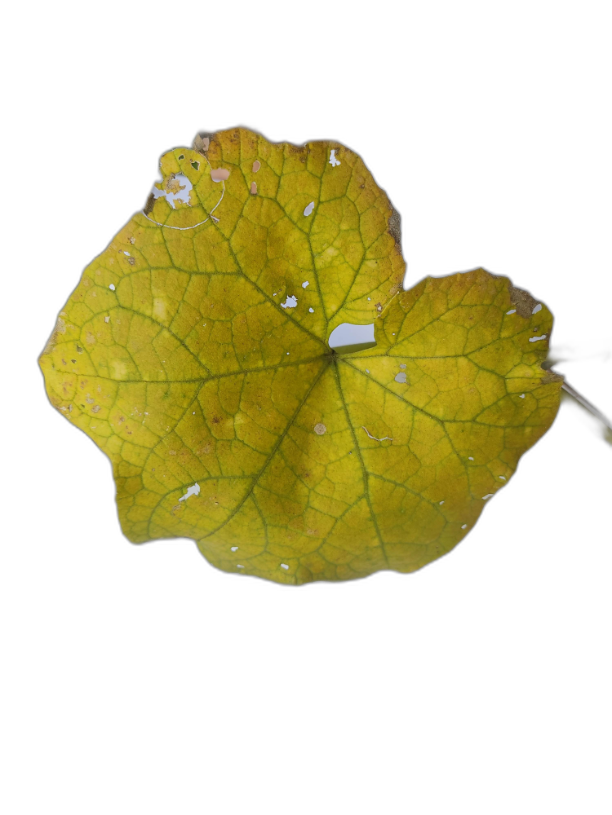
Crop: Zucchini
Label: Dry_Leaf